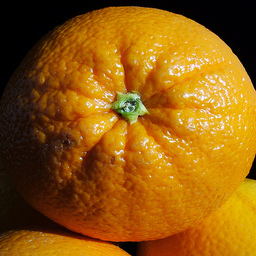
Label: Orange